Thursday

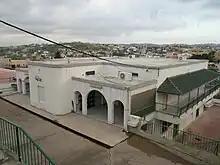
Druze Prayer house in Daliyat al-Karmel

Formal Druze worship is confined to weekly meeting on Thursday evenings, during which all members of community gather together to discuss local issues before those not initiated into the secrets of the faith (the juhhāl, or the ignorant) are dismissed, and those who are "uqqāl" or "enlightened" (those few initiated in the Druze holy books) remain to read and study their holy scriptures.